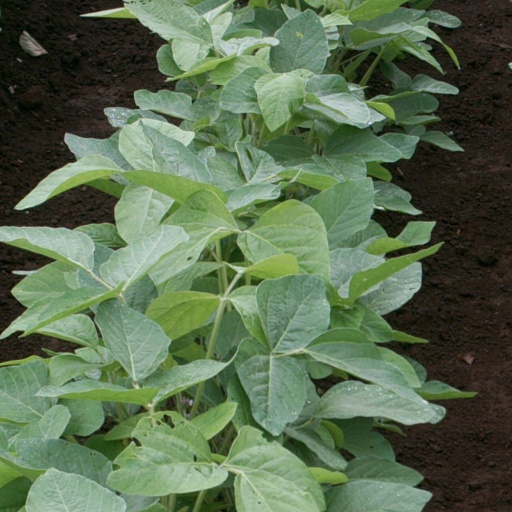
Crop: soybean